Structure of the French Army

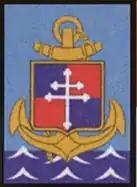
Badge of the 9th Marine Infantry Brigade

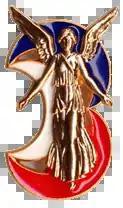
Badge of the 3rd Division

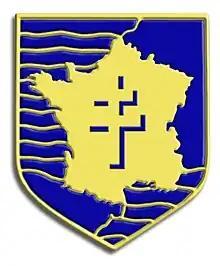
Badge of the 2nd Armored Brigade

The 3rd Division carries the traditions of the 3rd Algerian Infantry Division.